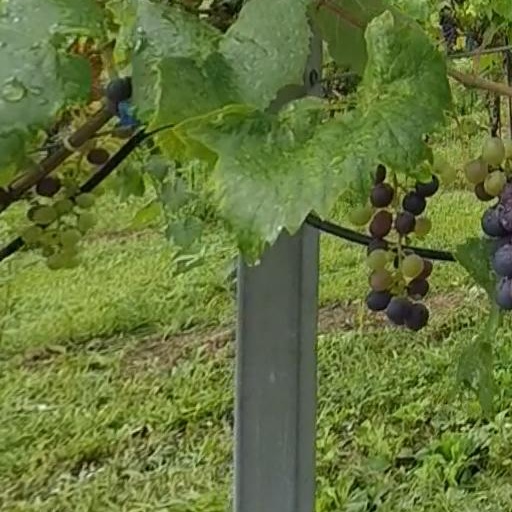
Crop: grape